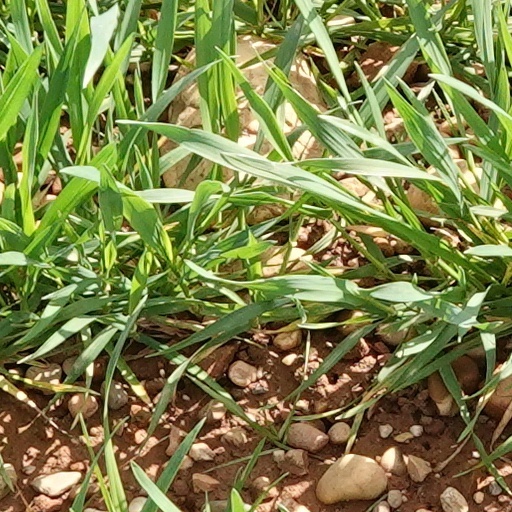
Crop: wheat